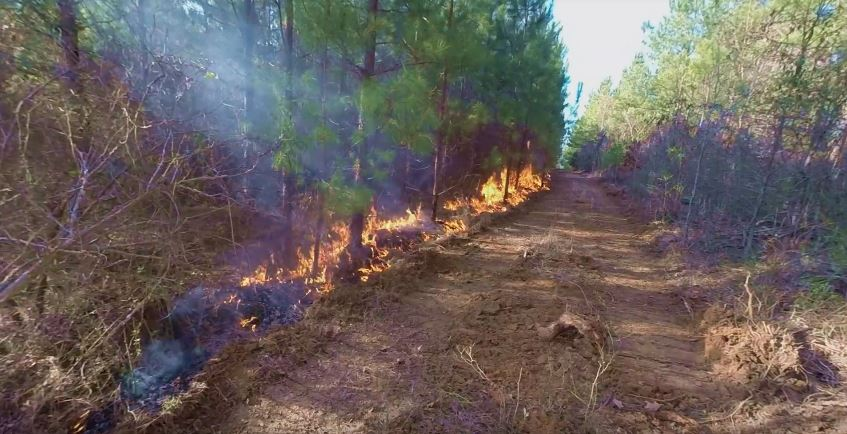
Fire: yes
Smoke: yes